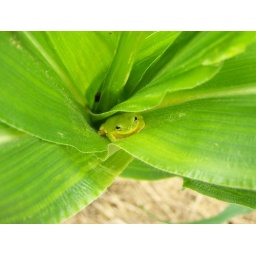
green tree frog in Oglethorpe County Georgia BestNature-TNCO7